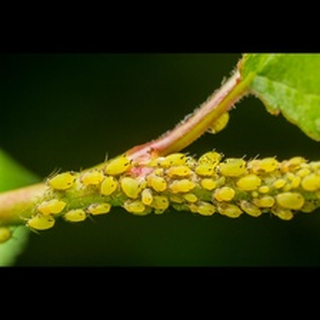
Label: wheat_aphid